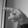
ASL letter: P